Zsadány

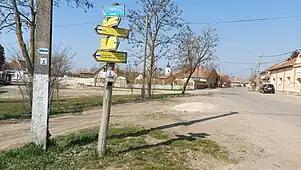
The Kéktúra station in Zsadány

As the centuries unfolded, the village passed through the hands of various noble families, each leaving its own imprint on the landscape. In the 13th century, the Geregye clan, represented by Pál, a notable country judge, held sway over Zsadány. Subsequently, the Borsák family assumed the mantle of guardianship.